List of Allentown neighborhoods

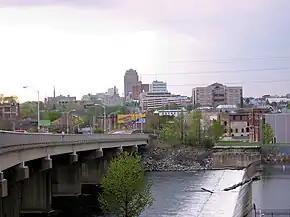
Allentown, the largest city in the Lehigh Valley, the third-largest city in Pennsylvania, and county seat of Lehigh County in May 2010

Allentown, Pennsylvania is the largest city in the Lehigh Valley, the third-largest city in Pennsylvania, and the county seat of Lehigh County. The city includes several neighborhoods, districts, and other places, though these neighborhoods and districts are only informally defined.